1949 Ambato earthquake

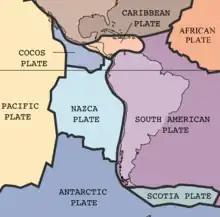
The Nazca plate is being subducted under the South American plate, generating volcanism and extensive seismicity

Much of South American seismic activity and volcanism originates from subduction of the oceanic Nazca plate under the continental South American plate and subduction of the Pacific's lithosphere under the South American continent. This seismicity extends for along the continent's western edge and probably stems from a region of northeast-trending faulting near the Ecuadorian Trench. The region of faulting may actually function as its own microplate.